Keydmedia Online

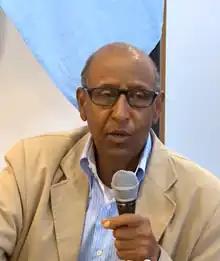
Ali Said Hassan, founder of Keydmedia Online

Keydmedia Online aims to present objective news on Somalia to domestic and international readers through articles, editorials and audiovisual materials.